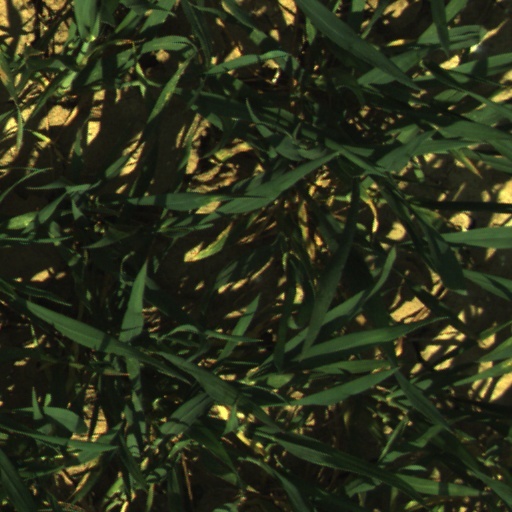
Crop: wheat